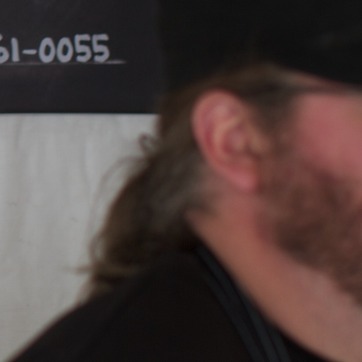
Material: hair